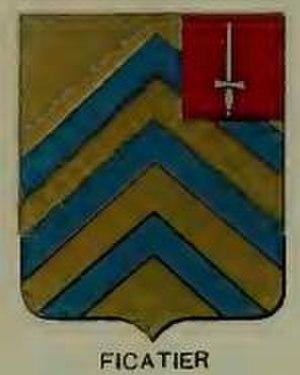
D'or, au trois chevrons d'azur